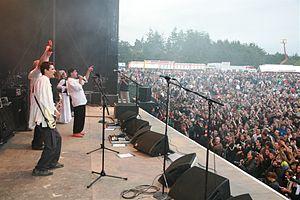
Le groupe Kalffa devant 57000 personnes sur la scène du festival des Terre neuvas
Kalffa est un groupe de rock celtique originaire de Sens qui mélange la musique traditionnelle bretonne avec les instruments du rock. Les deux membres fondateurs sont David Chaumont et Ludovic Dagobert.